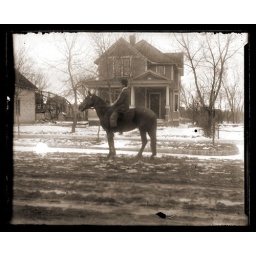
Scanned from an antique glass plate negative from around 1913.